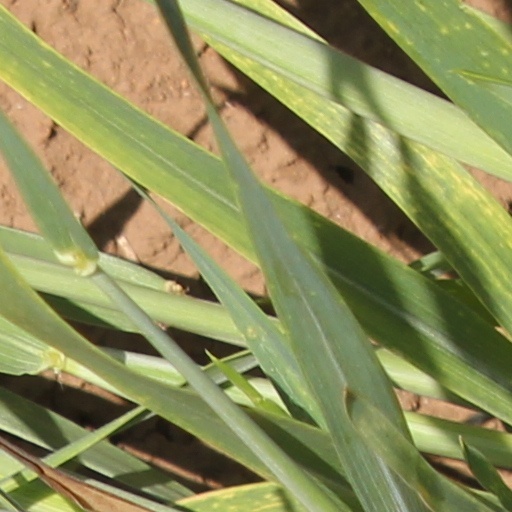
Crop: wheat